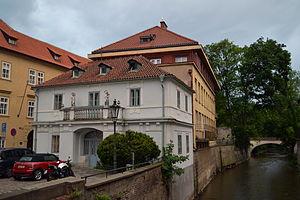
La rue Hroznová dans le quartier de Malá Strana à Prague relie la rue U Sovových mlýnů à la place Na Kampě.